September 2022 Armenia–Azerbaijan clashes

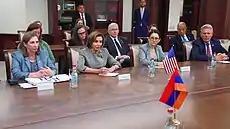
Nancy Pelosi during a meeting with Ministry of Defence of Armenia on 18 September 2022

On 14 September, protests erupted in Armenia's capital, Yerevan, and in Stepanakert, the capital of the self-proclaimed Republic of Artsakh calling for Nikol Pashinyan's resignation over his statements about a signing a potential peace agreement with Azerbaijan that would cause his government to "be criticized, cursed, called traitors".